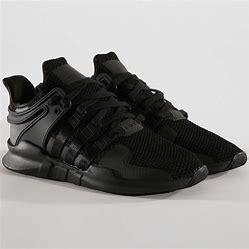
Brand: Adidas
Model: EQT Support Adv